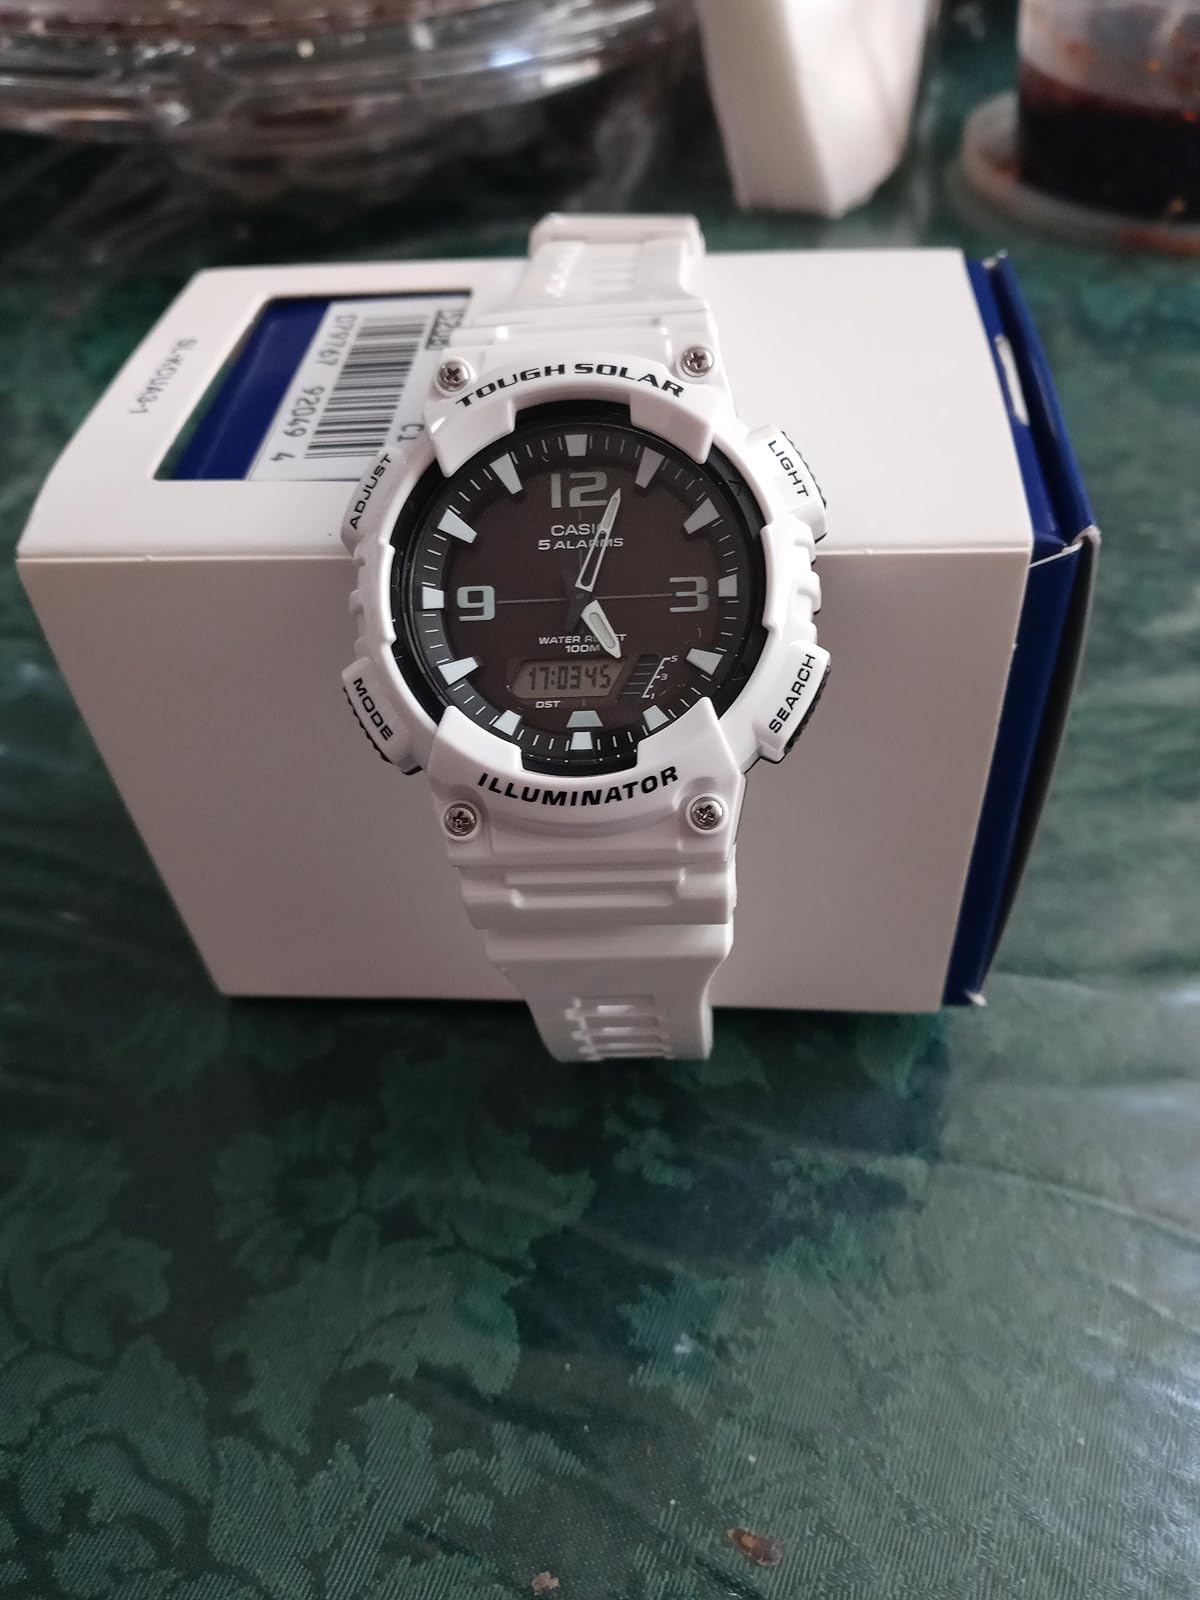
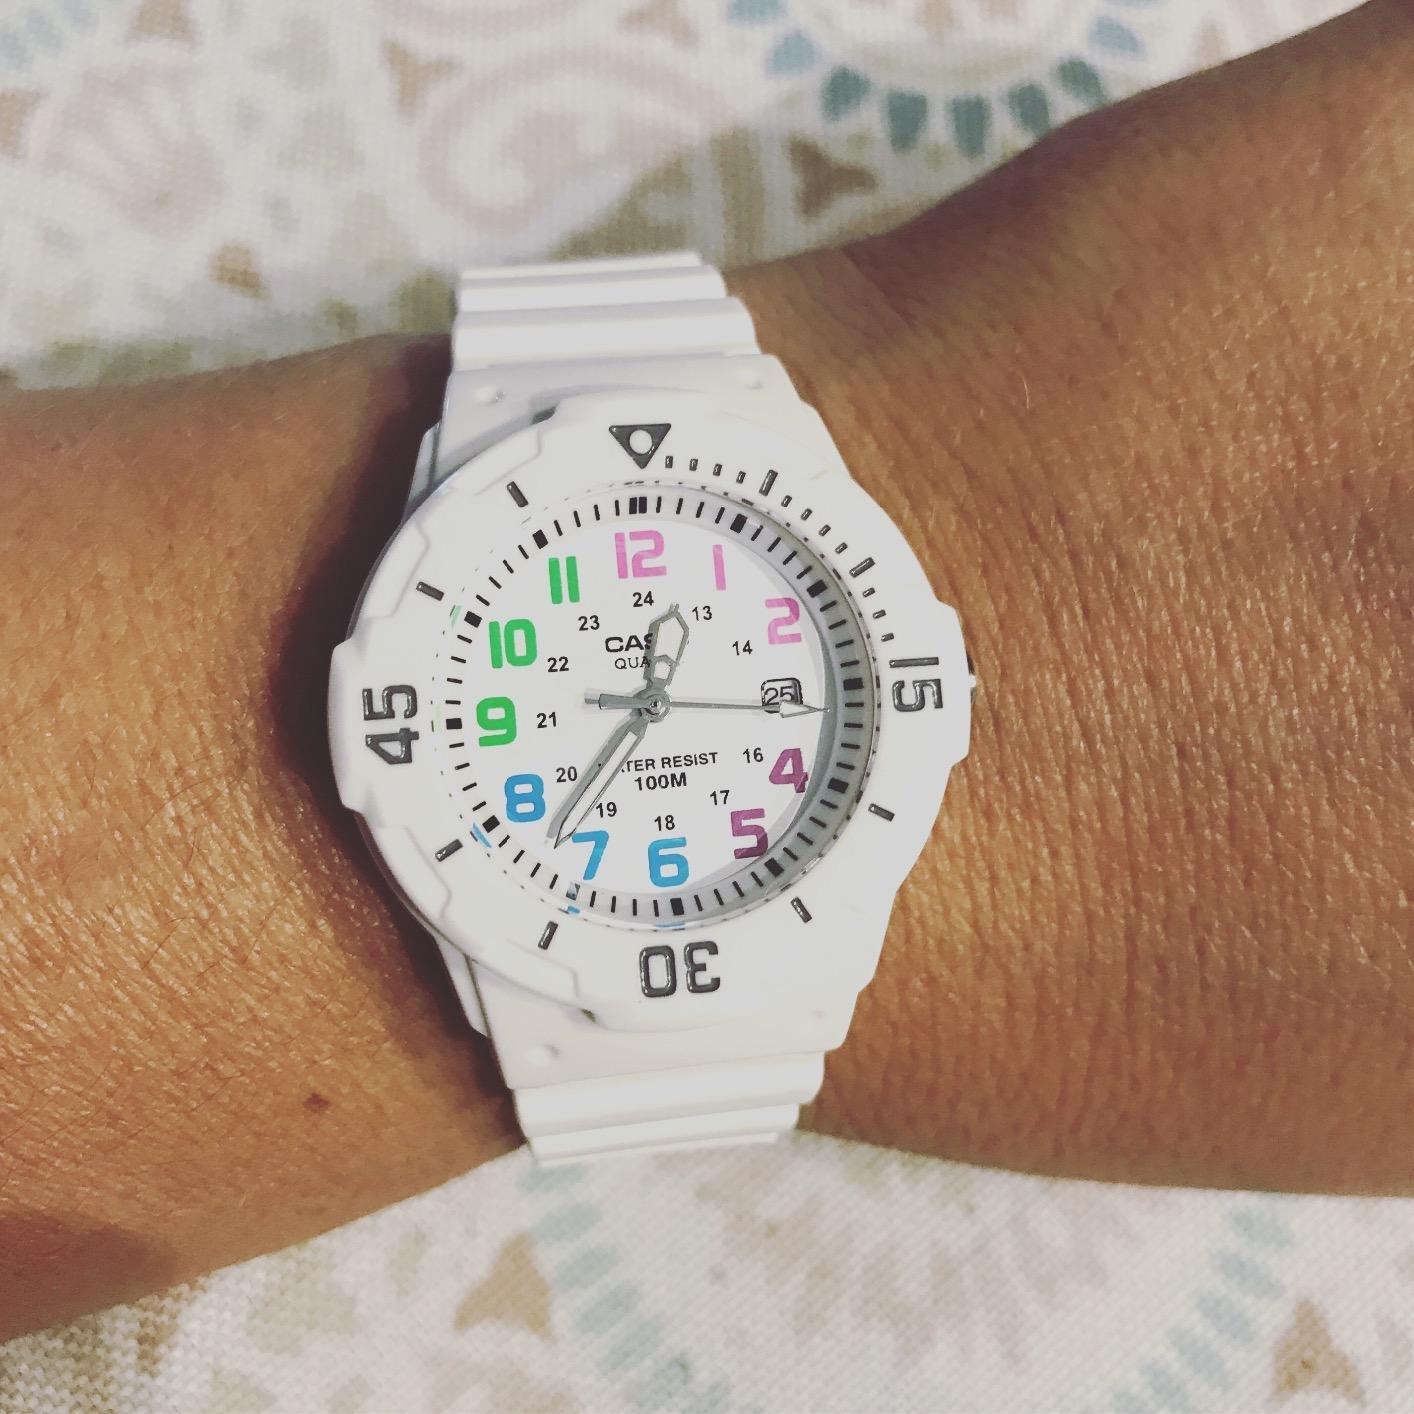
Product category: accessories_watch
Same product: no